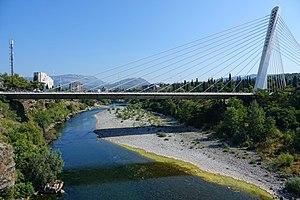
Le pont du Millenium de Podgorica, au Monténégro, enjambe la rivière Morača pour relier le centre-ville de la capitale à ses quartiers récents.